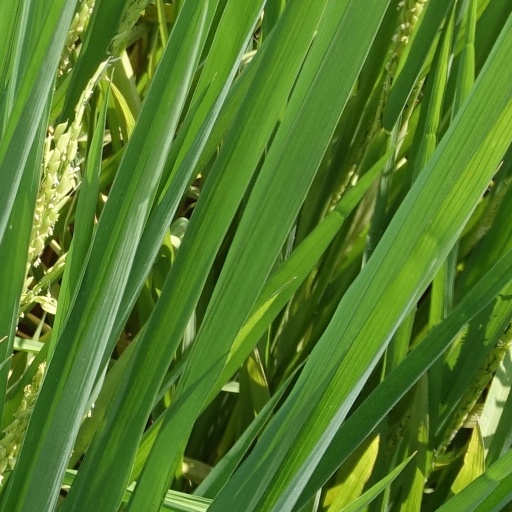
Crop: rice